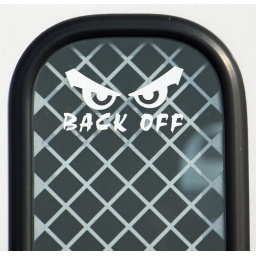
Pulled up to a red light in Orlando and noticed this on the truck in front of me. Cute!